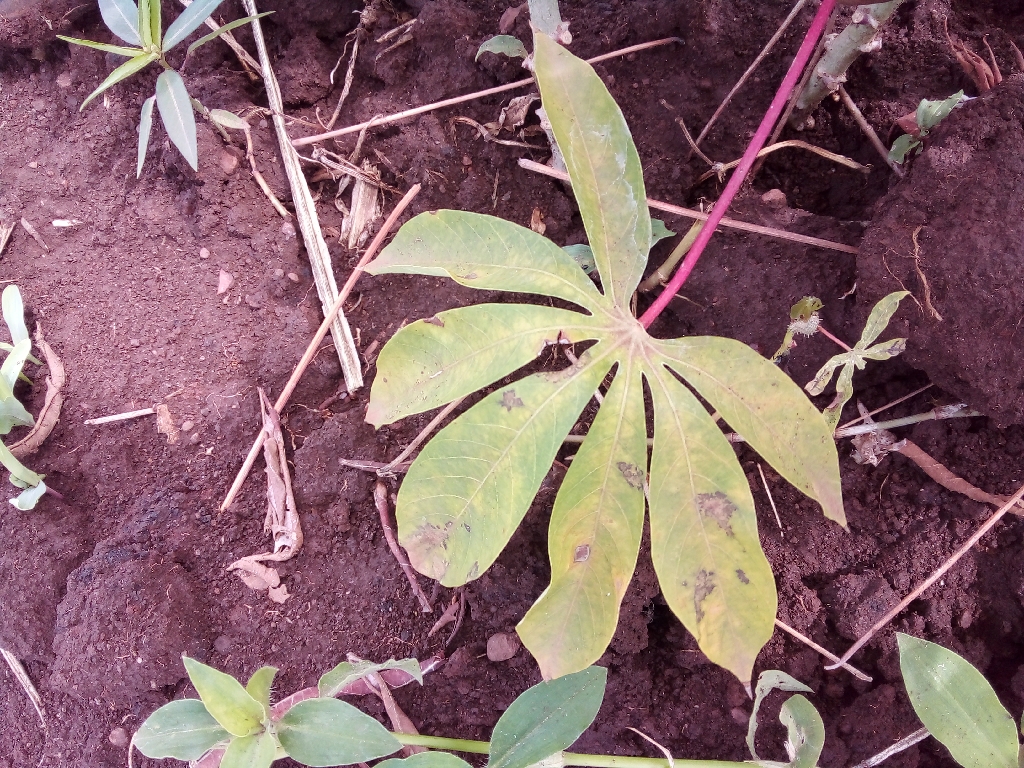
Label: cassava brown streak disease (cbsd)